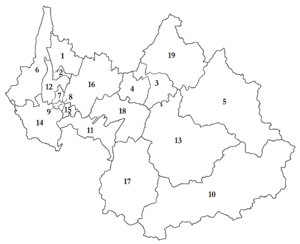
Carte des 19 cantons électoraux de la Savoie, tels qu'entrés en vigueur en 2015.